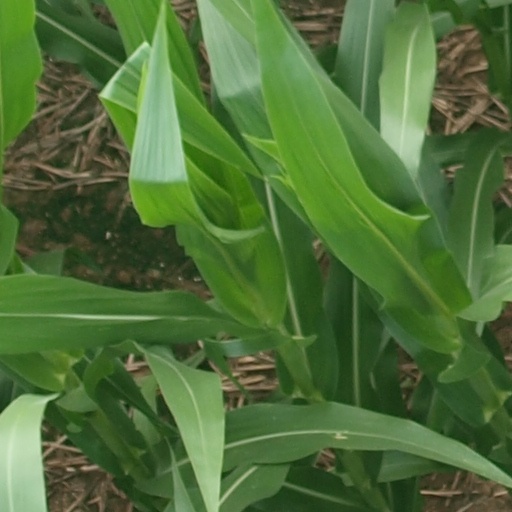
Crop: maize; corn